Lea Bridge

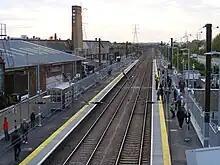
Lea Bridge Railway Station when it reopened in 2016.

The local station for Lea Bridge is Lea Bridge railway station on the Lea Valley lines. Also close by is Clapton railway station on the Liverpool Street to Chingford line. Lea Bridge Road is well served by buses having seven bus routes in total, two of which are night routes, and one 24-hour route. Buses in the area include routes 55, 56, 58 and W19, with the addition of night routes N38, N55 and 24-hour operated route 158. More recently, there is now a 308 bus which comes from Lea Bridge roundabout and turns into Chatsworth Road, going to Stratford.